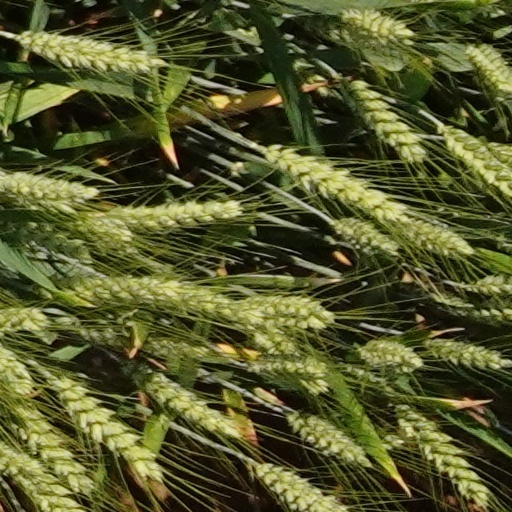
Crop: wheat